Holden Commodore (VC)

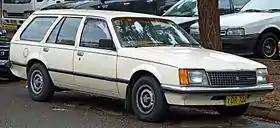
1980 Commodore (VC) L wagon

The Holden Commodore (VC) is a mid-size car that was produced by Holden, from 1980 to 1981. It was the second iteration of the first generation of the Holden Commodore.